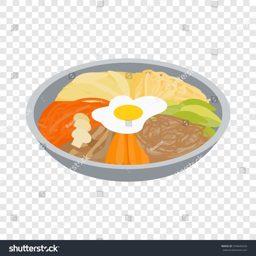
food isometric icon 3d on a transparent background .